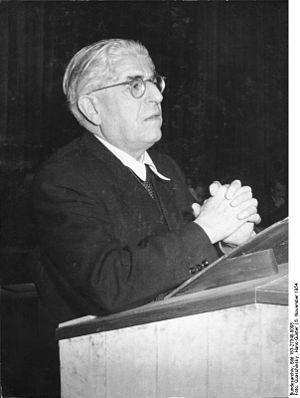
Ernst Bloch, né le 8 juillet 1885 à Ludwigshafen et mort le 4 août 1977 à Tübingen, est un philosophe juif allemand qui s'inscrit dans la lignée des marxistes « non-orthodoxes » tels Georg Lukács, Antonio Gramsci, Karl Korsch ou encore les penseurs de l'École de Francfort.